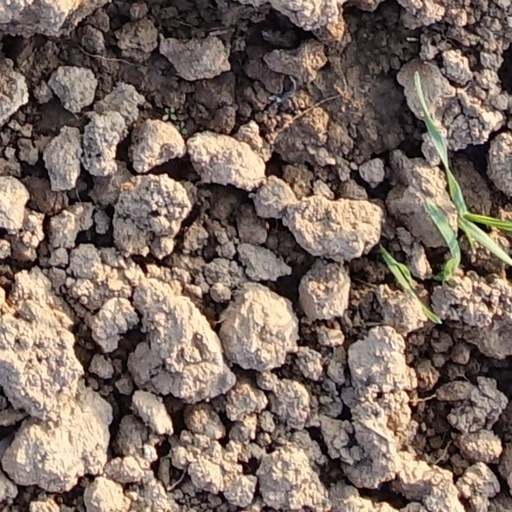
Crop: wheat